Bombardment of Brussels

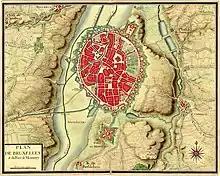
Map of Brussels from the collection of maps gathered for Louis XIV during the War of the Spanish Succession

The 17th century, called the 'Great Century' by the French, was anything but great for the inhabitants of the Southern Netherlands. During this period, this region went through a succession of wars and destruction, exacerbated by large armies traversing the region at the whim of the great powers. In 1695, nearly forty years after the Battle of the Dunes of 1658, France began its policy of territorial expansion. This expansion resulted in the gradual annexation of Spanish possessions to France's north. Wars were fought and alliances made and broken, and fortresses continuously changed hands. The Nine Years' War had been raging since 1688. Opposing France was a large European coalition, the Grand Alliance, with its head as William III of Orange, leader of the Netherlands, and soon to be king of England. Alongside William stood Spain, Sweden, the Holy Roman Empire as well as several electors, among them Maximilian II Emanuel, Elector of Bavaria, governor of the Spanish Netherlands.